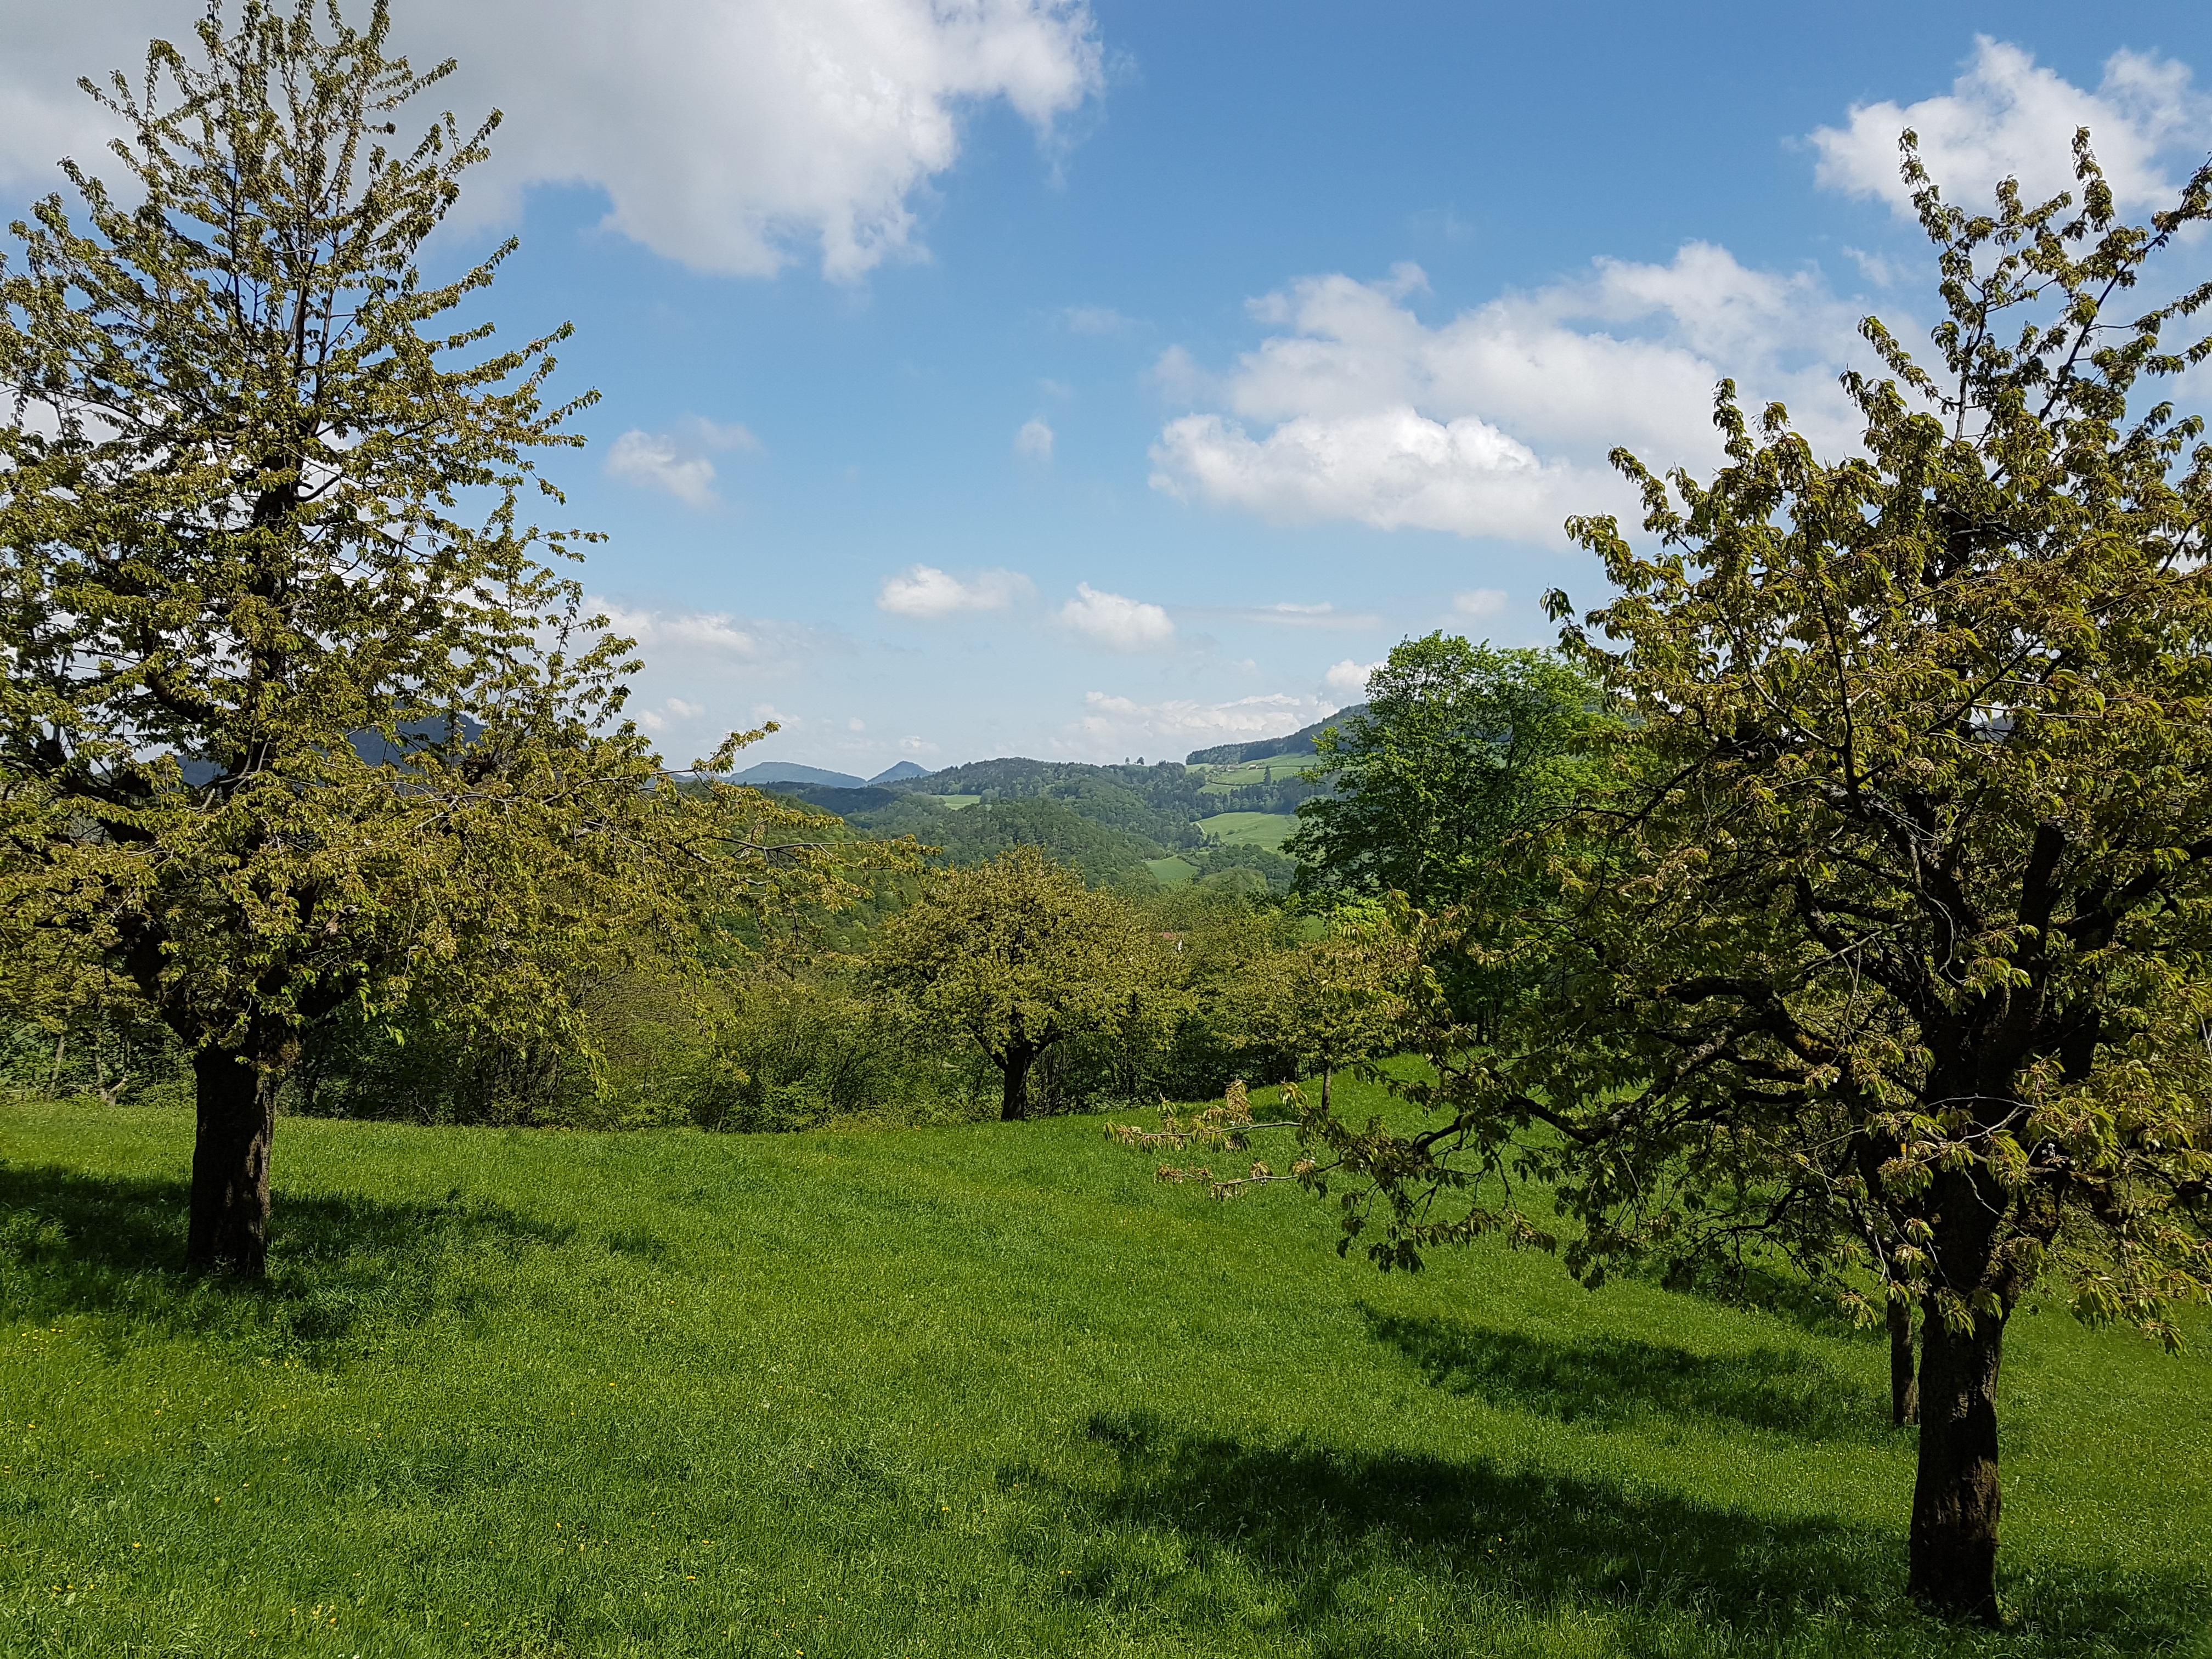
landscape, tree, nature, forest, grass, plant, hiking, meadow, leaf, hill, flower, pasture, autumn, grassland, shrub, switzerland, woodland, habitat, ecosystem, rural area, basel land, eptingen, woody plant